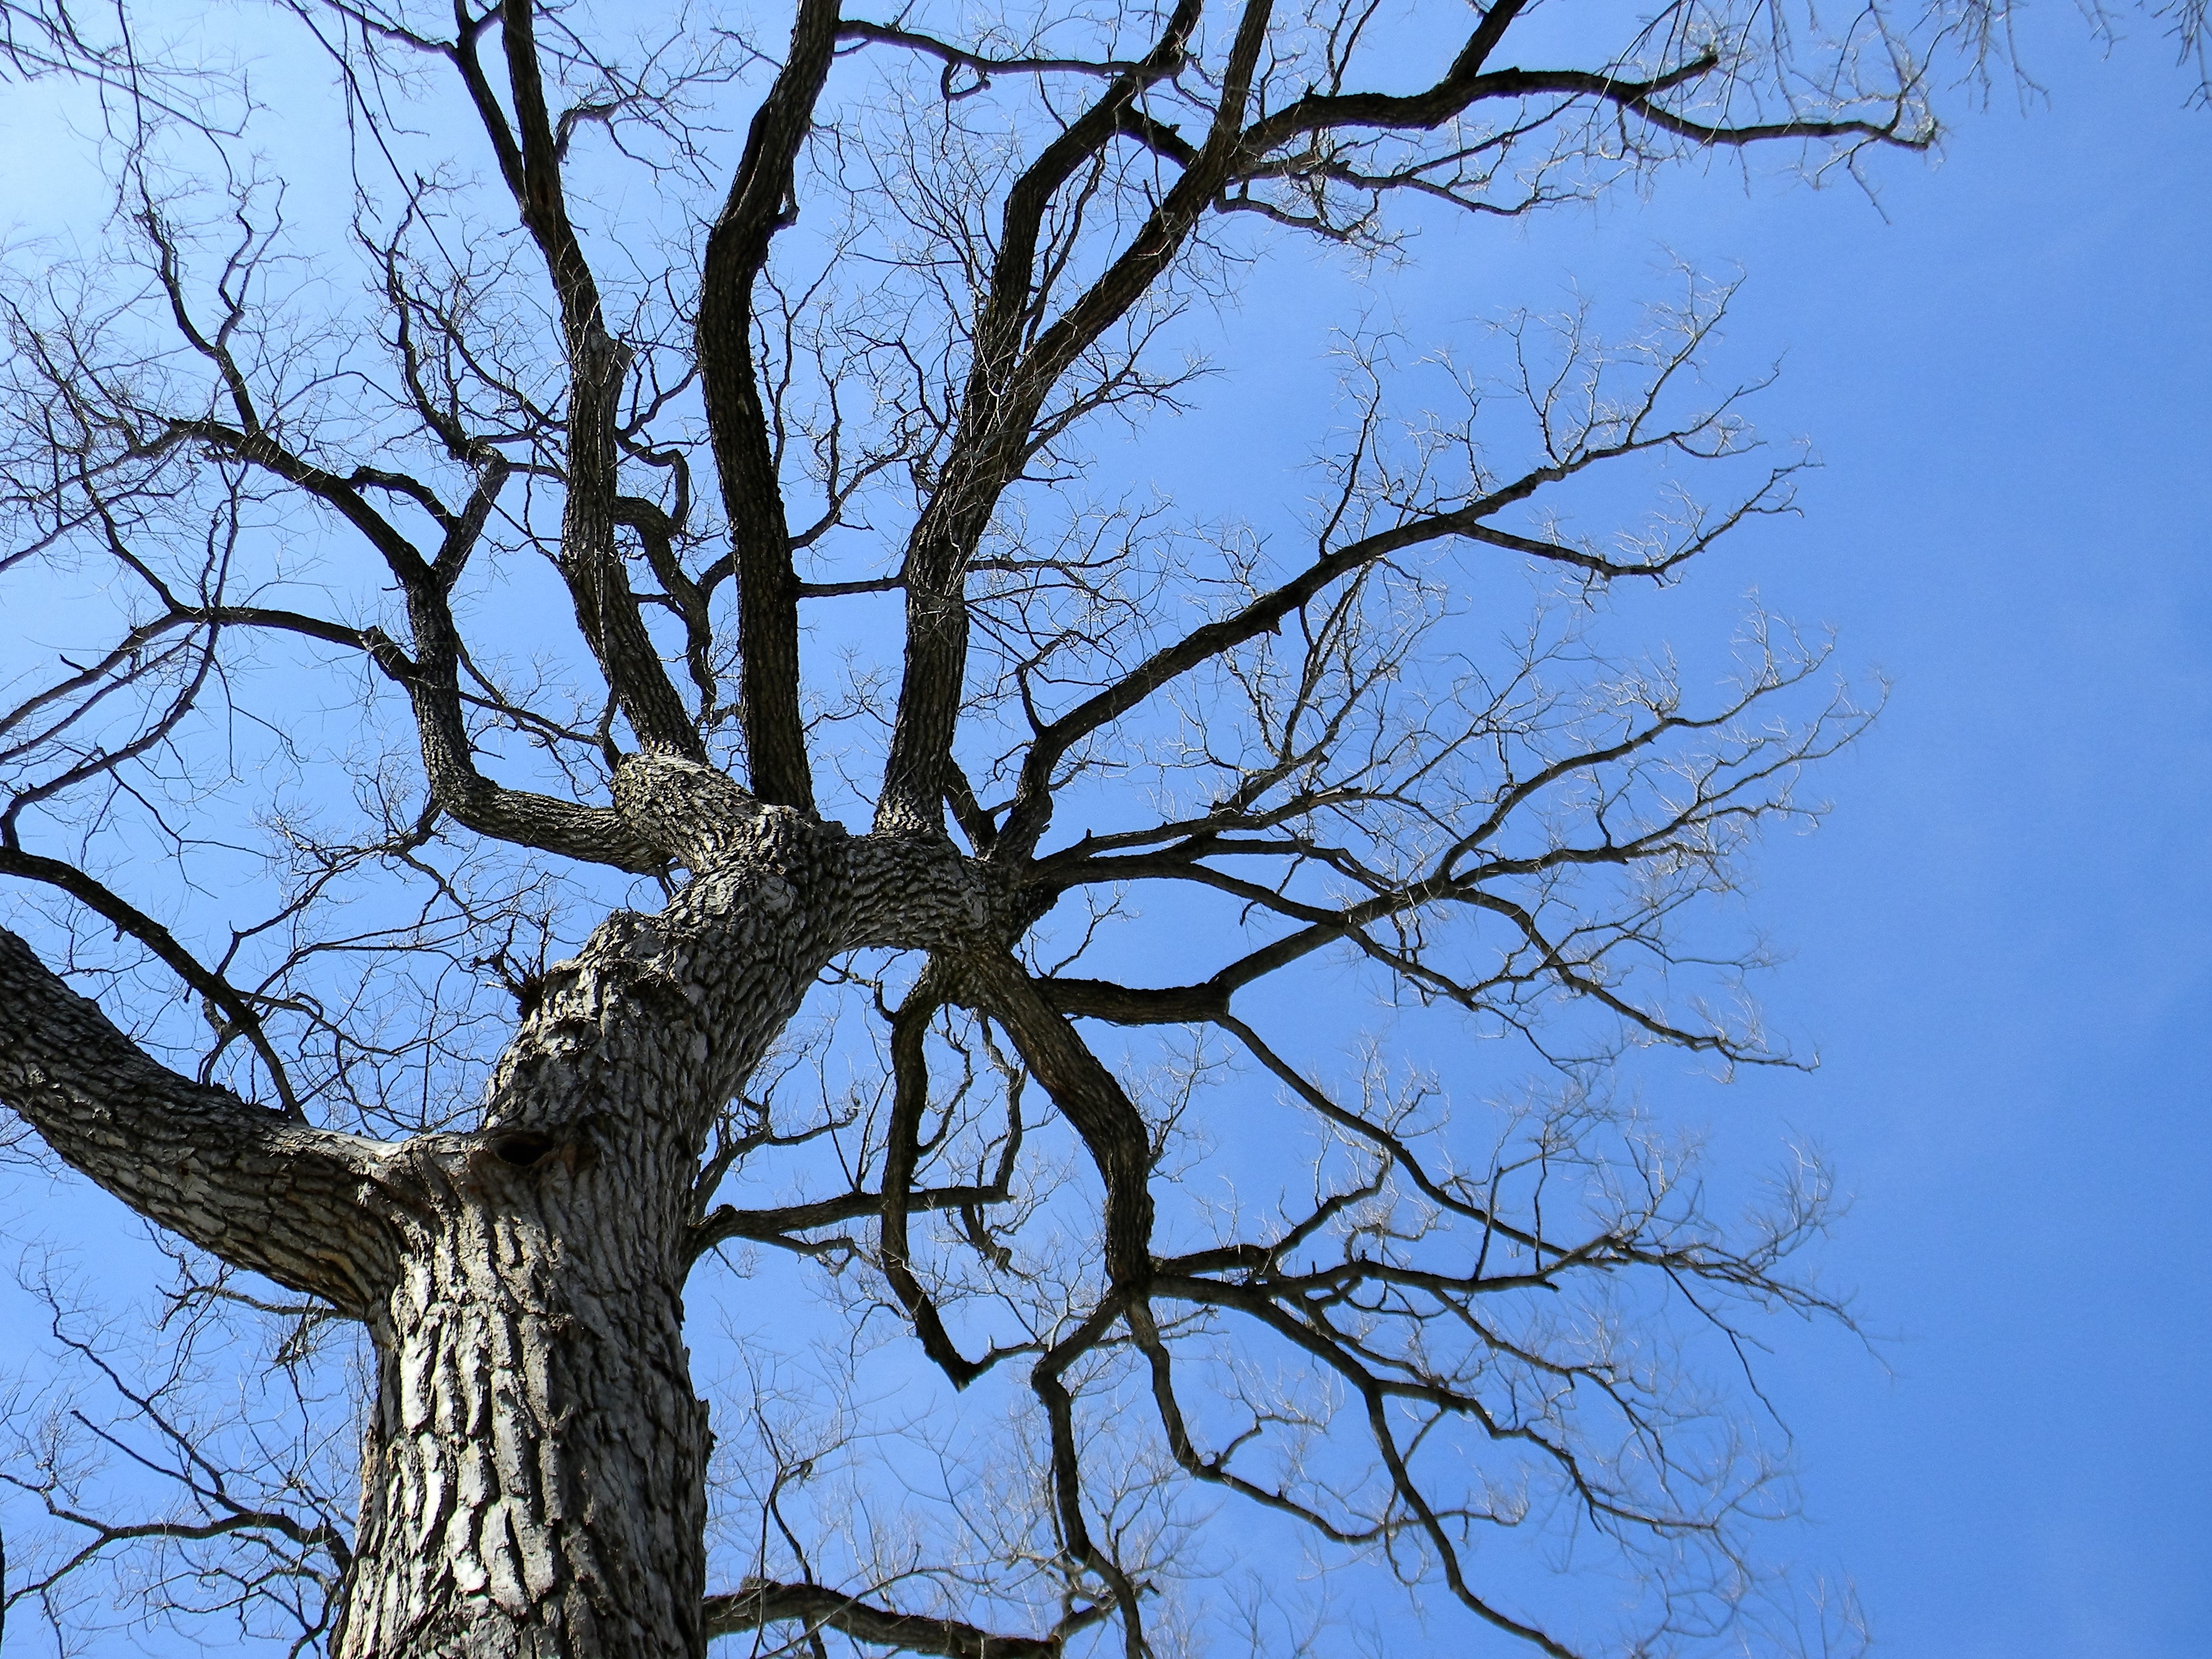
tree, branch, winter, plant, sky, wood, leaf, flower, trunk, bark, altitude, twig, top, woody plant